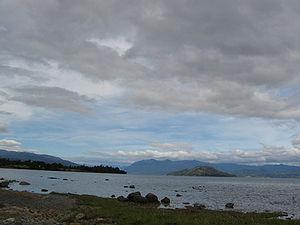
Le lac Puyehue, terme mapudungun signifiant en français « Lieu des Puyes », est un lac du Sud du Chili, situé à la limite de la province de Valdivia et de la province d'Osorno, dans la région des Lacs.